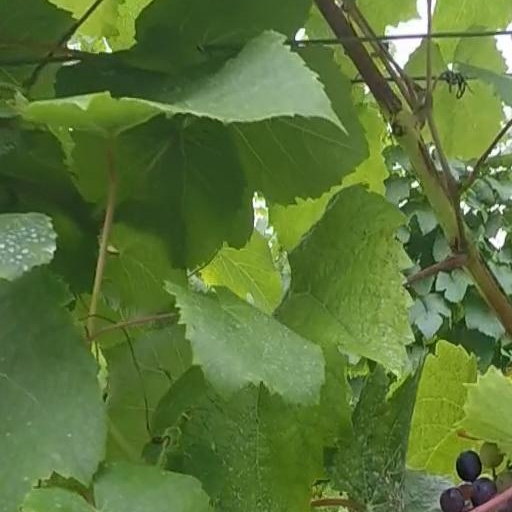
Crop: grape